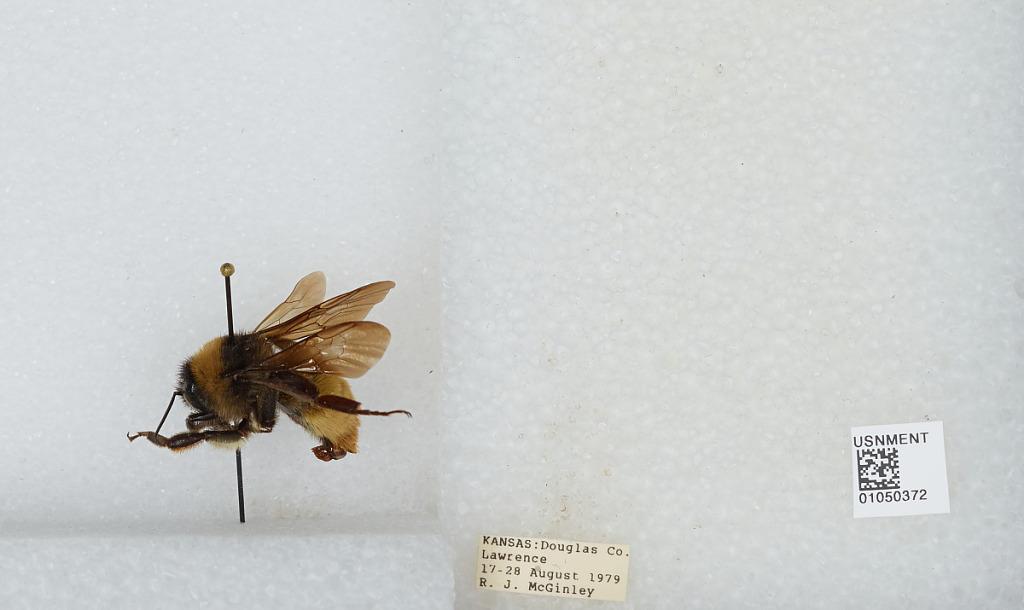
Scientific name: Bombus sp.
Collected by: R. McGinley
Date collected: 1979-8-17
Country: United States
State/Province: Kansas
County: Douglas
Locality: Lawrence
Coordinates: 38.9717, -95.2353